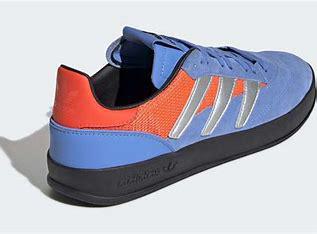
Brand: Adidas
Model: Sobakov